Ella Lingens

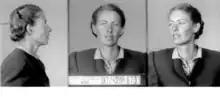
Lingens' Gestapo Arrest Photo

When the Nazis annexed Austria, Ella became involved in the direct aid of Jews. During the Kristallnacht riots, she hid ten Jews in her room. In 1939, the Lingenses met Baron Karl von Motesiczky, an anti-Nazi who had studied medicine at the University of Vienna. They became close friends and were invited by the Baron to stay his home in the Hinterbrühl suburb of Vienna. Here Baron Motesiczky hosted many anti-Nazi resistance members and Jews during the Nazi occupation. During several months between 1941 and 1942, the Lingenses hid a young Jewish woman named Erika Felden in their apartment. They acquired cards for Felden from a married couple who were responsible for food-ration cards. When she came down with a gastrointestinal infection, the Lingenses’ housekeeper gave Felden her identity card so she could undergo medical treatment under an assumed name. During this period, the Lingenses aided other Jewish friends, using their apartment as a refuge, storing valuables, and using their connections to help friends escape the Gestapo. In 1942, Alex Weissberg-Cybulski, a Jewish acquaintance who was hiding in Krakow, requested that the Lingenses help him and some friends reach Hungary. The Lingenses asked a connection, Rudolf Klinger, to assist them, and he offered to accompany Weissberg-Cybulski and his friends to the border. Klinger was a Jewish former stage actor who was secretly working as an informer for the Gestapo. He had allowed one person to escape so as the ensure others could be caught with greater certainty. In August 1942, Weissberg-Cybulski sent two Jewish couples to Vienna, the brothers Bernhard and Jakob Goldstein and their wives Helene and Pepi. They came with the papers of Polish agricultural labourers, and stayed in the Lingenses' apartment for a few days. Klinger then brought them to the border, but suddenly turned them in to the Gestapo and reported the Lingenses and Baron Motesiczky. On 13 October 1942 the Lingenses and Baron Motesiczky were arrested. The Gestapo also found out that Felden had lived with them without being registered to the authorities. It also happened that they found a letter from Jewish friends who lived in the United States who were trying to get news about people whom they had left behind. Kurt was assigned to a unit of soldiers sent to the Russian front as a form of punishment. Ella and Baron Motesiczky were found guilty of aiding and abetting Jews and were sent to Auschwitz. The Lingenses' son was left behind in Vienna.